Law of Italy

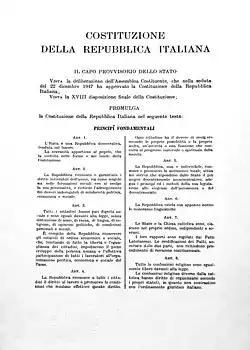
One of three original copies of the Constitution of Italy, now in the custody of Historical Archives of the President of the Republic.

The law of Italy is the system of law across the Italian Republic. The Italian legal system has a plurality of sources of production. These are arranged in a hierarchical scale, under which the rule of a lower source cannot conflict with the rule of an upper source (hierarchy of sources).